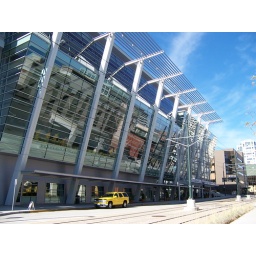
I loved the yellow car in front of the Convention Center in Tacoma.